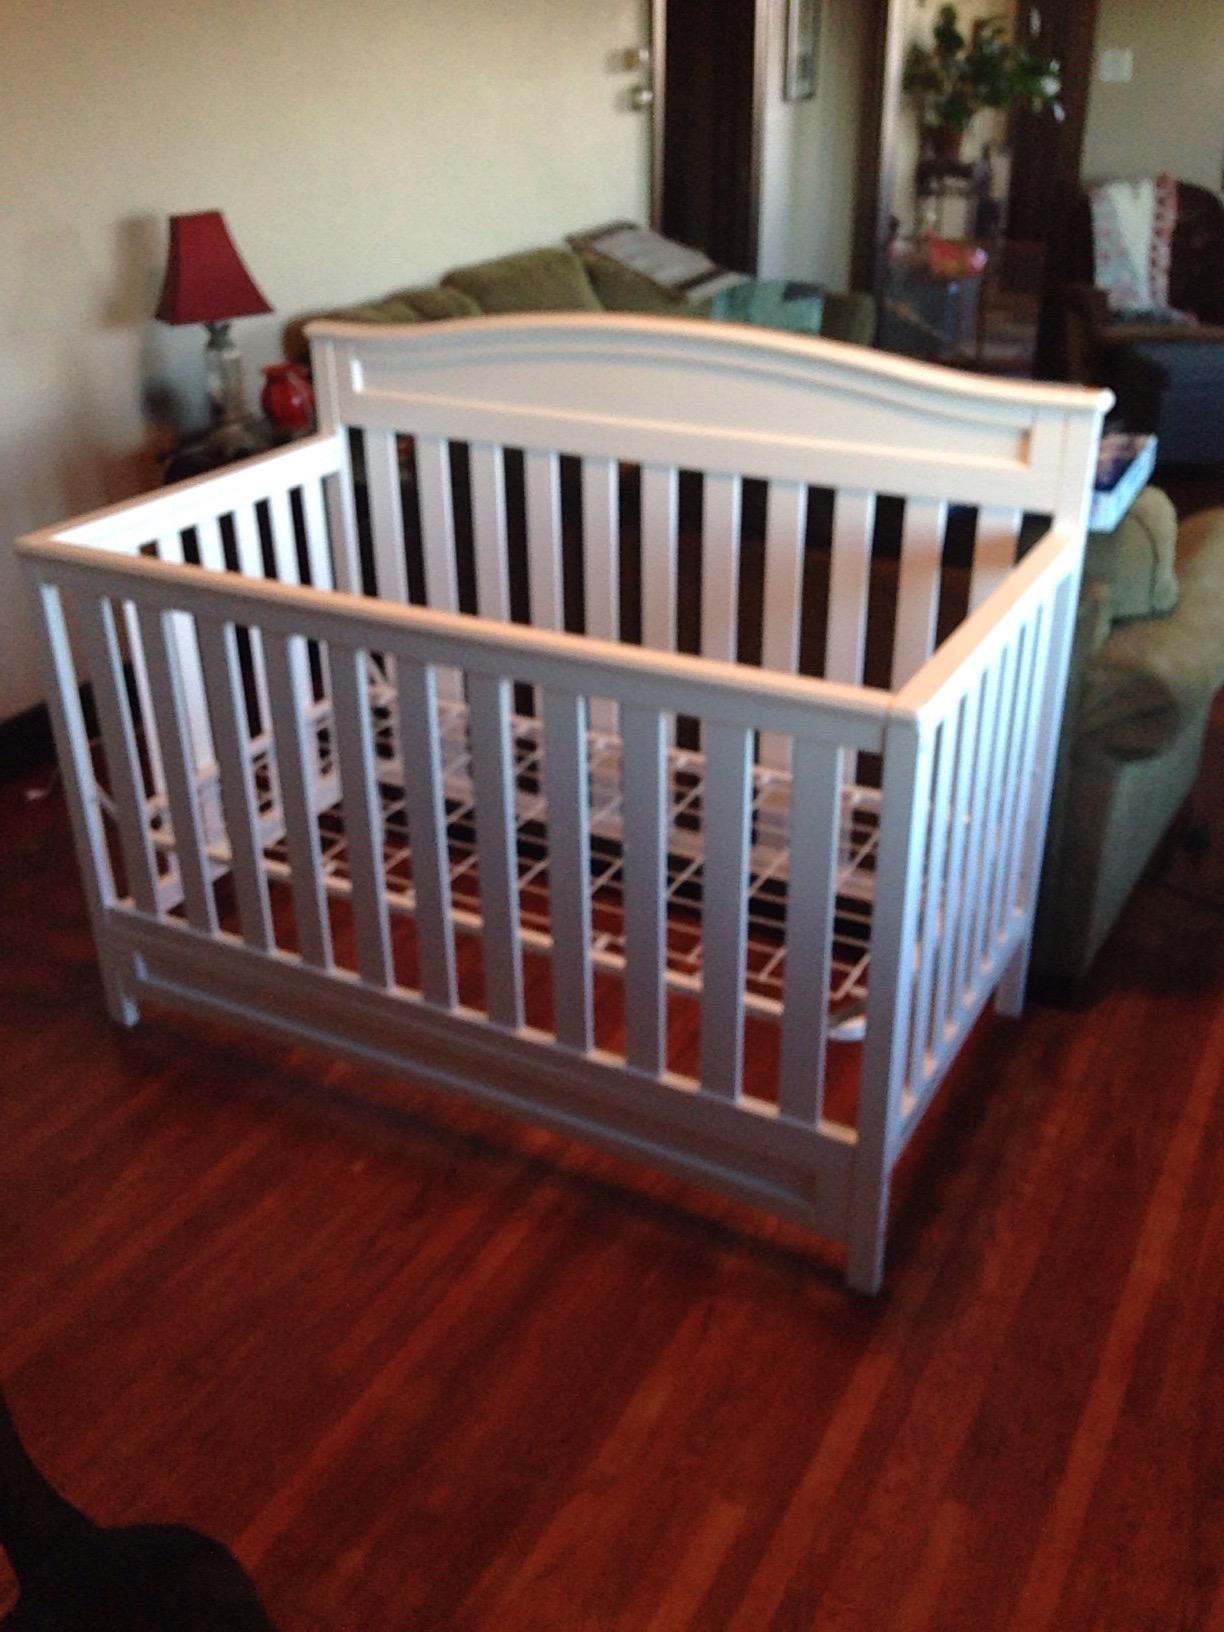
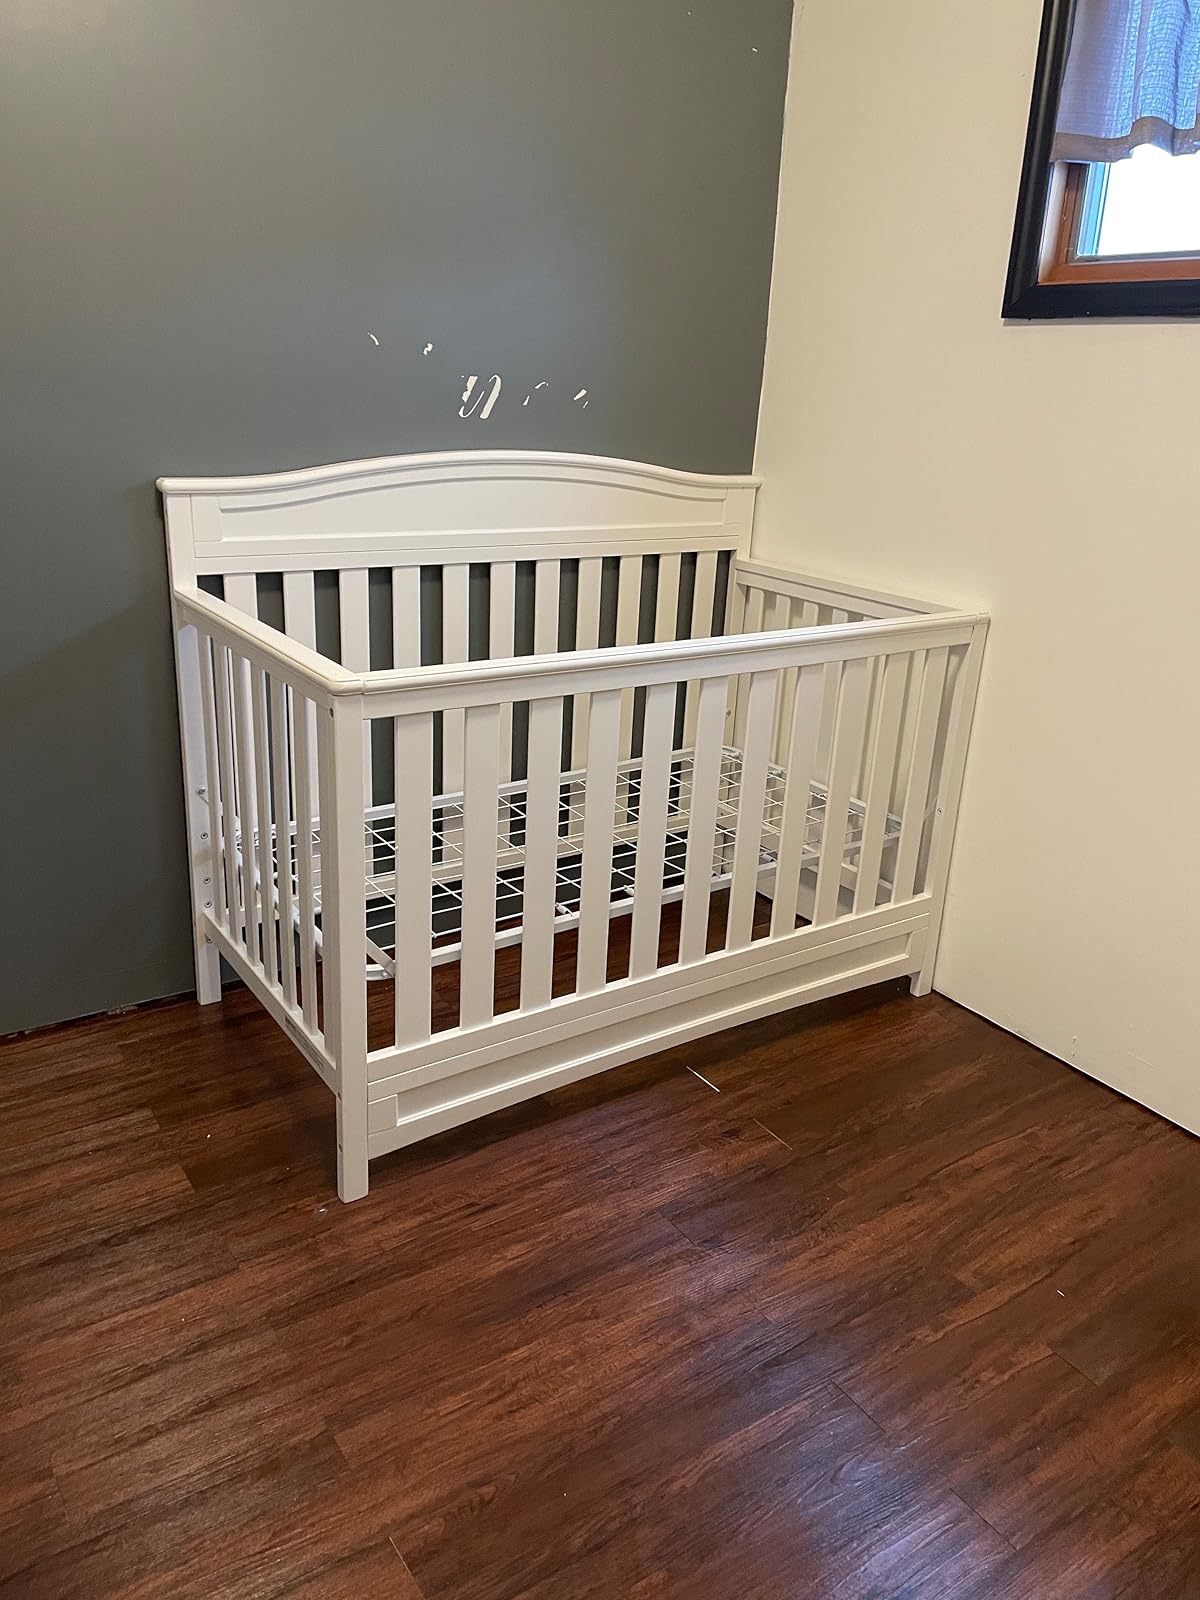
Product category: products_crib
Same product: yes